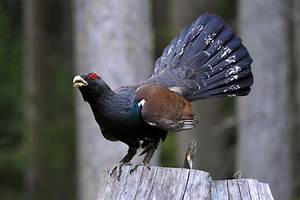
Label: gallina